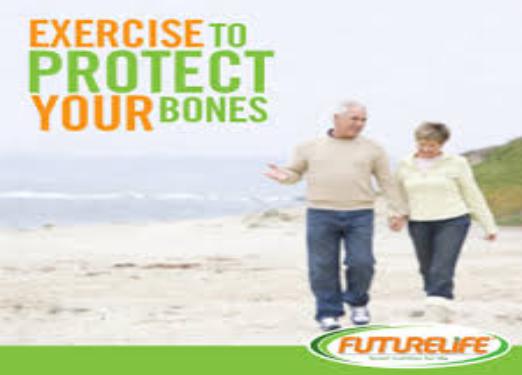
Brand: Futurelife SmartFood
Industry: Food